Downtown Milwaukee

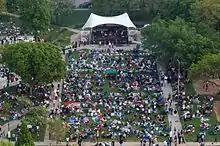
Jazz in the Park, Cathedral Square Park

Henry Maier Festival Park is located in Downtown Milwaukee along the shore of Lake Michigan and adjacent to Lakefront State Park. The 75-acre festival park is the site of the annual Summerfest musical festival and the home of the American Family Insurance Amphitheater. It also plays host to 11 other ethnic and cultural festivals as well as several run and walks for charity events. The park is set atop a closed and redeveloped army base and was opened for public use in 1970. It plays a central component in Metropolitan Milwaukee's cultural space and is a major driver for the regional tourist economy.